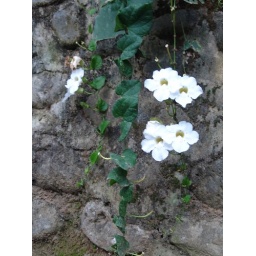
flowers in monkey forest